Pat McCoy (baseball)

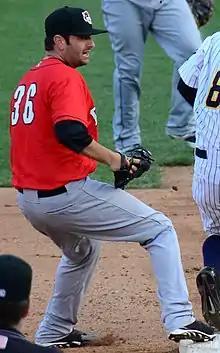
McCoy with the Erie SeaWolves in 2014

Patrick James McCoy (born August 3, 1988) is an American former professional baseball pitcher. He played in Major League Baseball (MLB) for the Detroit Tigers.